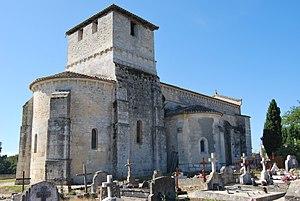
Église de Saint-Martin-de-Laye This building is indexed in the Base Mérimée, a database of architectural heritage maintained by the French Ministry of Culture,